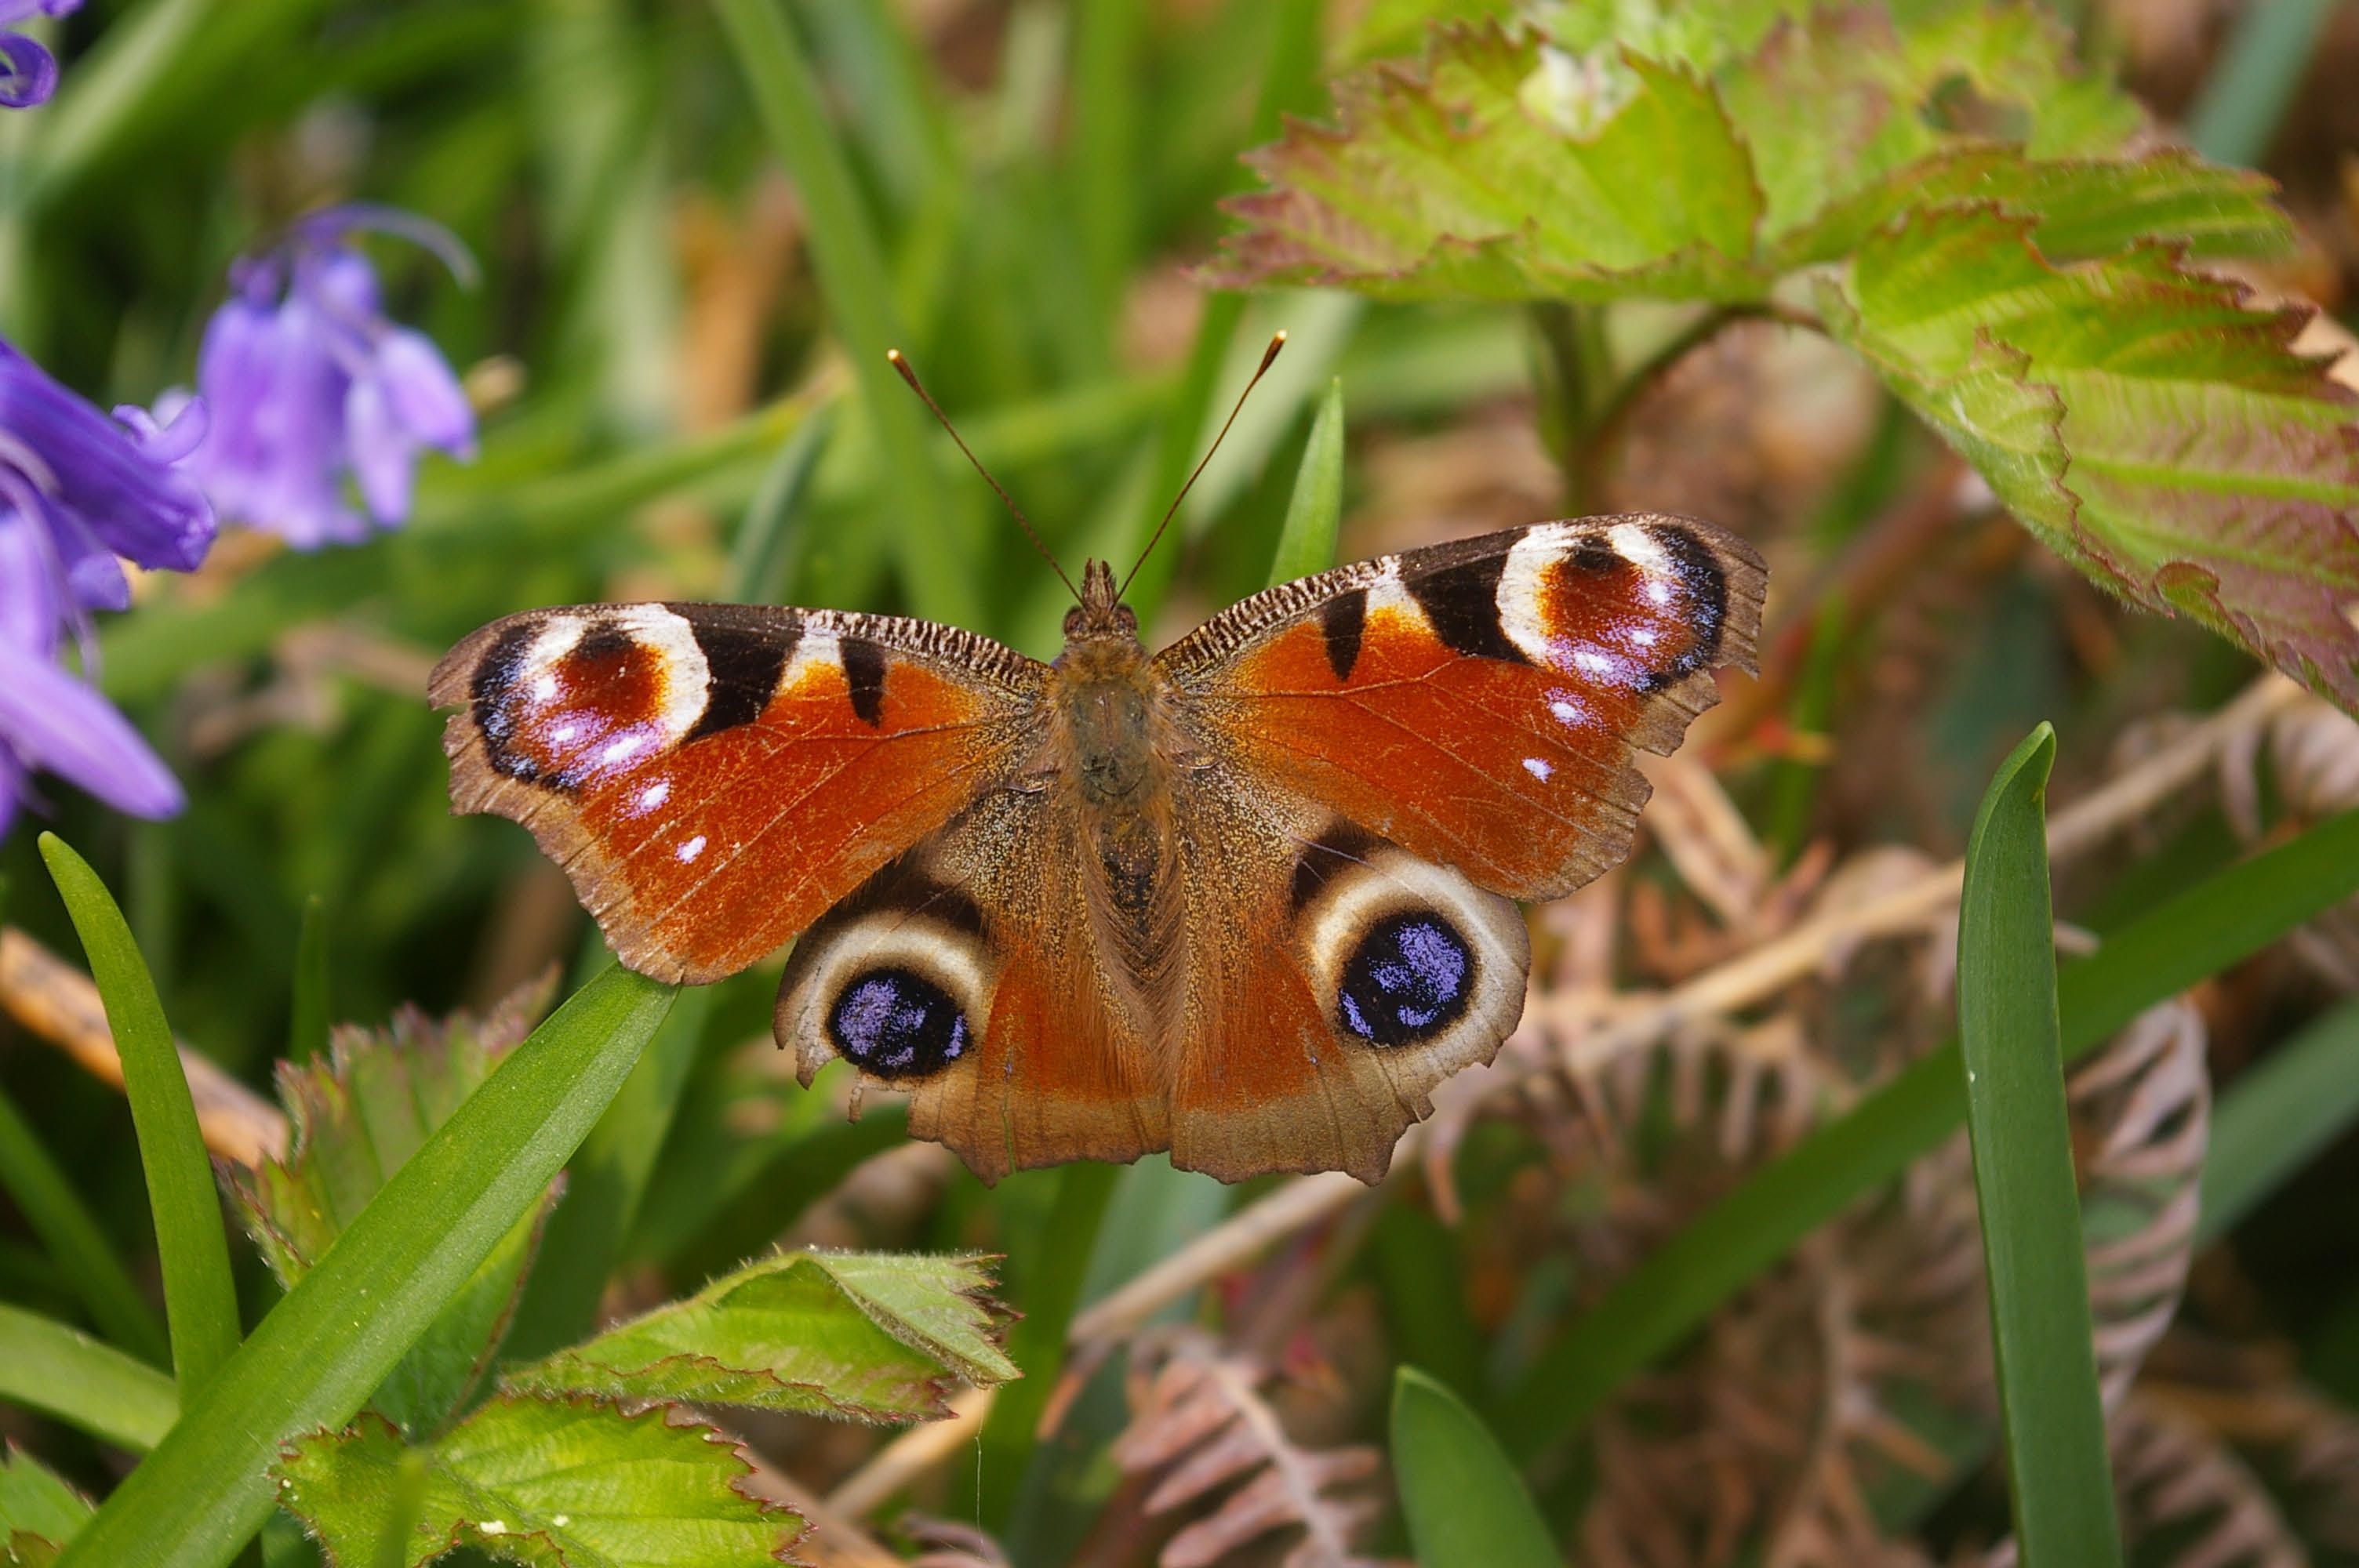
nature, outdoor, plant, flower, wildlife, insect, macro, botany, butterfly, colorful, garden, flora, fauna, invertebrate, close up, camouflage, wings, nectar, blending, macro photography, arthropod, peacock butterfly, pollinator, moths and butterflies, lycaenid